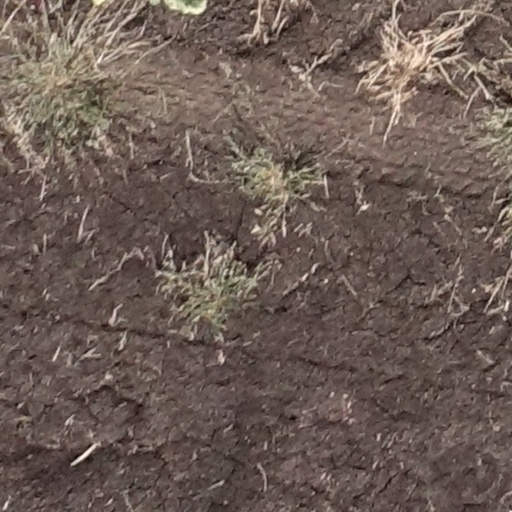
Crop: sorghum